Eva (sternwheeler)

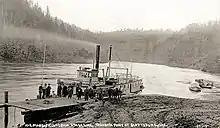
"Eva" at the Scottsburg landing, meeting the Drain stage. View here is downriver.

From 1876 to 1916, the Drain-Coos Bay stage line provided for travellers from Drain, Oregon to proceed by stage coach to Scottsburg, where they would meet a steamboat to proceed down the Umpqua river. "Eva" and other steamboats on the river provided an important link in the line by providing riverine service between Scottsburg and Gardiner, Oregon.